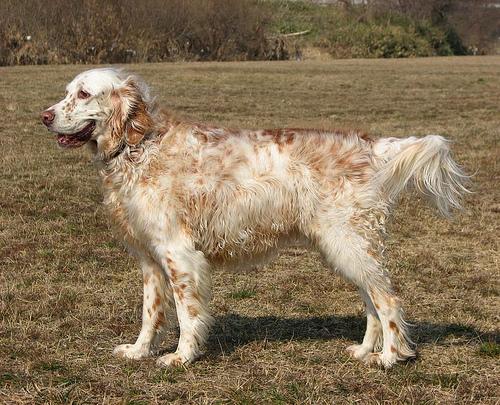
Breed: english setter